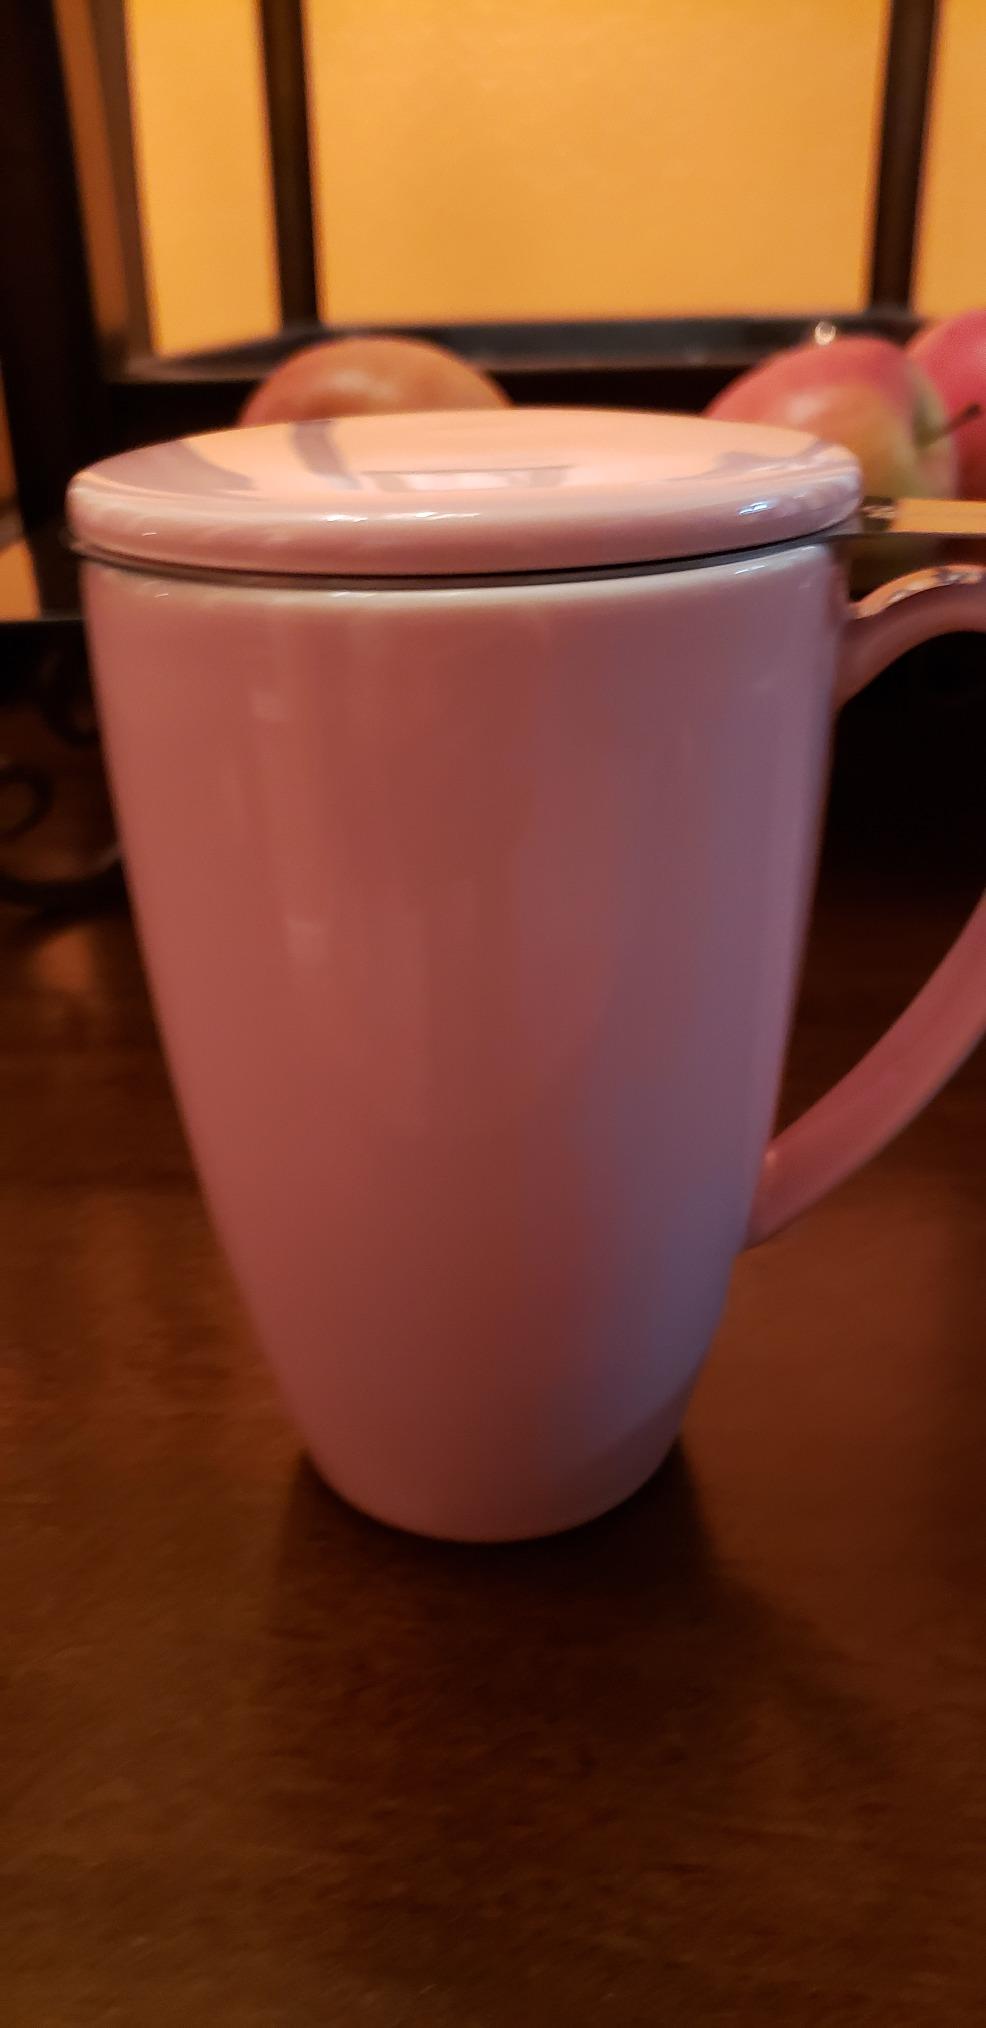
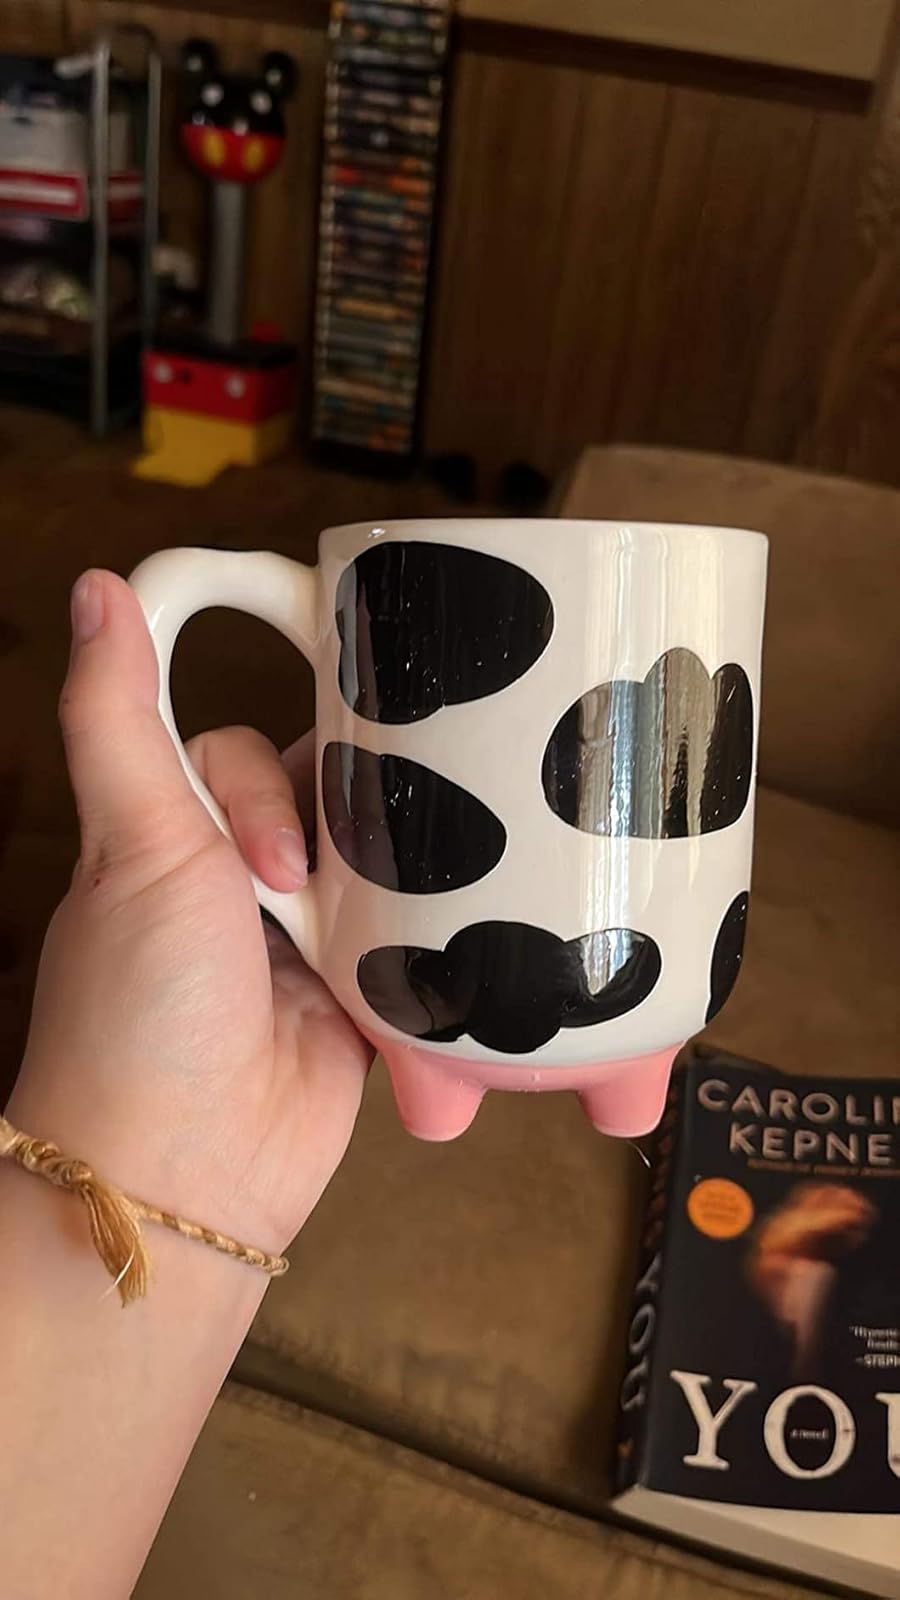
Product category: items_mug
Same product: no